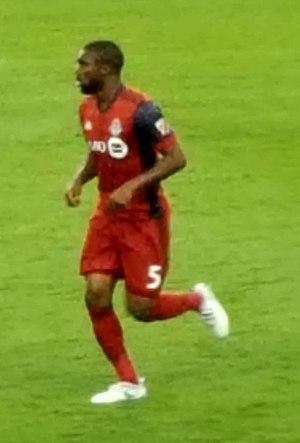
Ashtone Morgan, né le 9 février 1991 à Toronto en Ontario, est un joueur international canadien de soccer. Il joue au poste d'arrière gauche au Real Salt Lake en MLS.